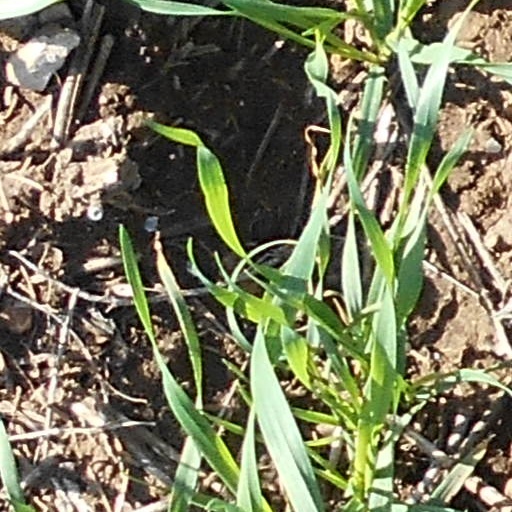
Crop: wheat